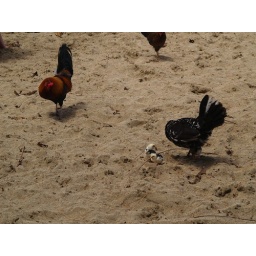
A chicken family at Ke'e Beach at the end of the road in Haena State Park, Kauai